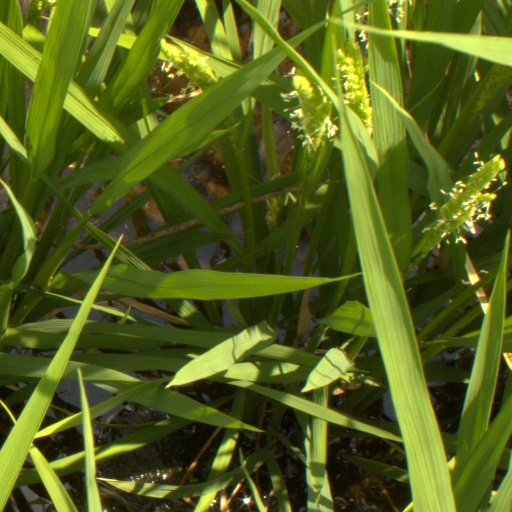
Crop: rice